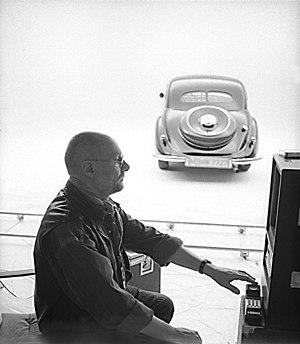
Photographe belge extraordinaire, Jean-Marie Bottequin, et BMW